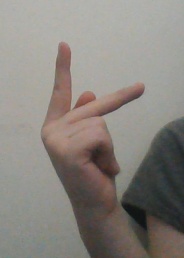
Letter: dha